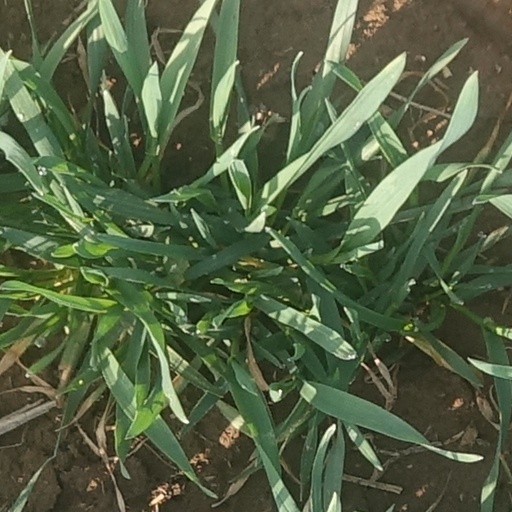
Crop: wheat